Goodwood railway station

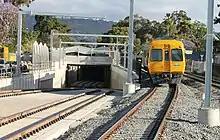
Train on the Belair line passing the underpass

In 2013-14 tracks through the station were electrified along with the rest of the Seaford line. Platform 3 which is serviced by Belair trains is only electrified up to the South end of the platform which is where the overhead wires are pulled across to a pole. There is a sign there that states 'EMU do not proceed past this point.' Platform 3 is serviced by 3000/3100 class DEMU railcars.